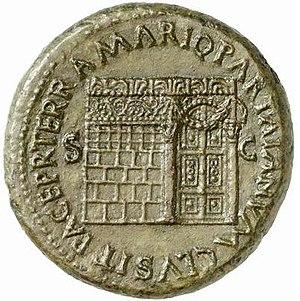
Janus est le dieu romain des commencements et des fins, des choix, du passage et des portes. Il est bifrons et représenté avec une face tournée vers le passé, l'autre sur l'avenir. Il est fêté le 1ᵉʳ janvier. Son mois, Januarius, marque le commencement de la fin de l'année dans le calendrier romain.
Le temple de Janus est un temple romain de l'Antiquité autrefois situé à Rome, au pied de l'Argiletum, près du Forum Romain. Il s'agit du plus ancien temple dédié au dieu Janus qui régnait selon la tradition romaine avec Saturne sur le Latium.